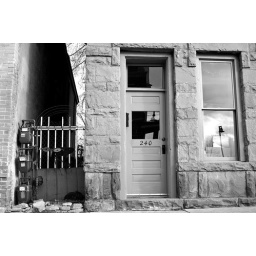
Old Town wanderings. I loved the orange door, but I tried it in black and white and liked it even more.